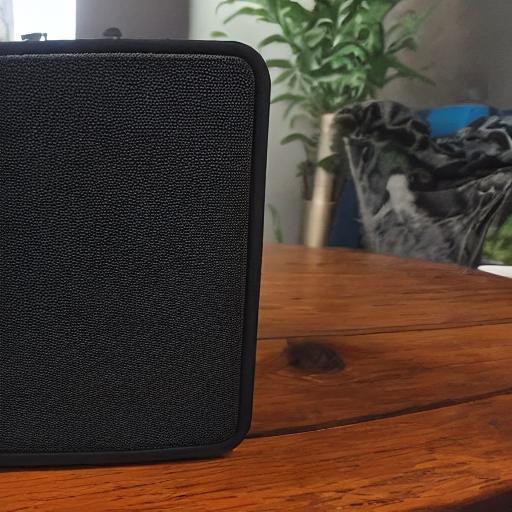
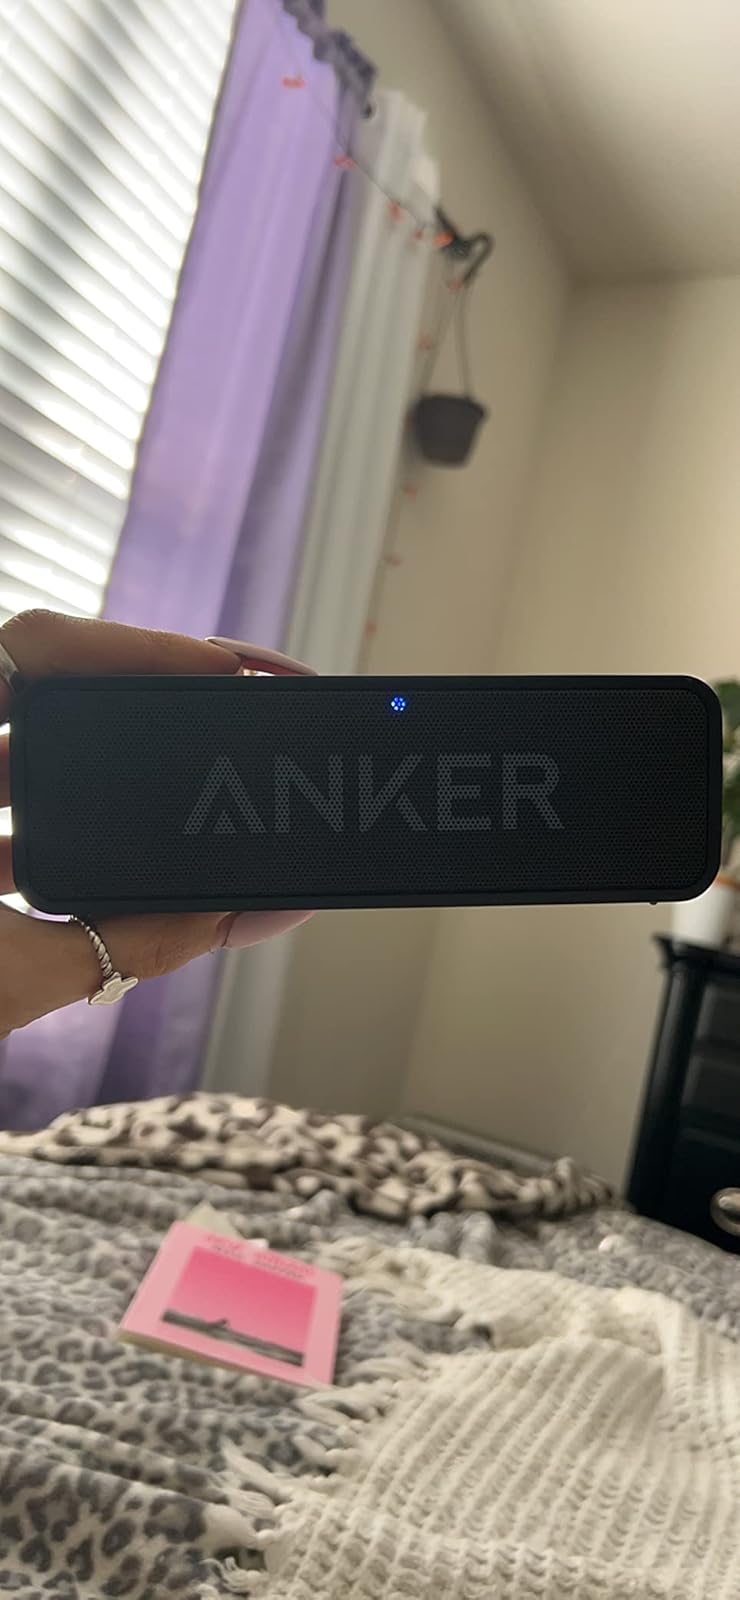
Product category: speaker
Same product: no